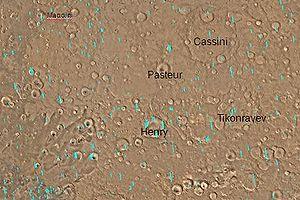
Pasteur est un cratère d'impact de 113 km de diamètre situé sur Mars dans le quadrangle d'Arabia par 19,2º N et 24,5º E. Il a été nommé en référence au chimiste et physicien français Louis Pasteur.